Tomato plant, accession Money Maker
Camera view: bottom (45 deg); turntable rotation: 330 degrees
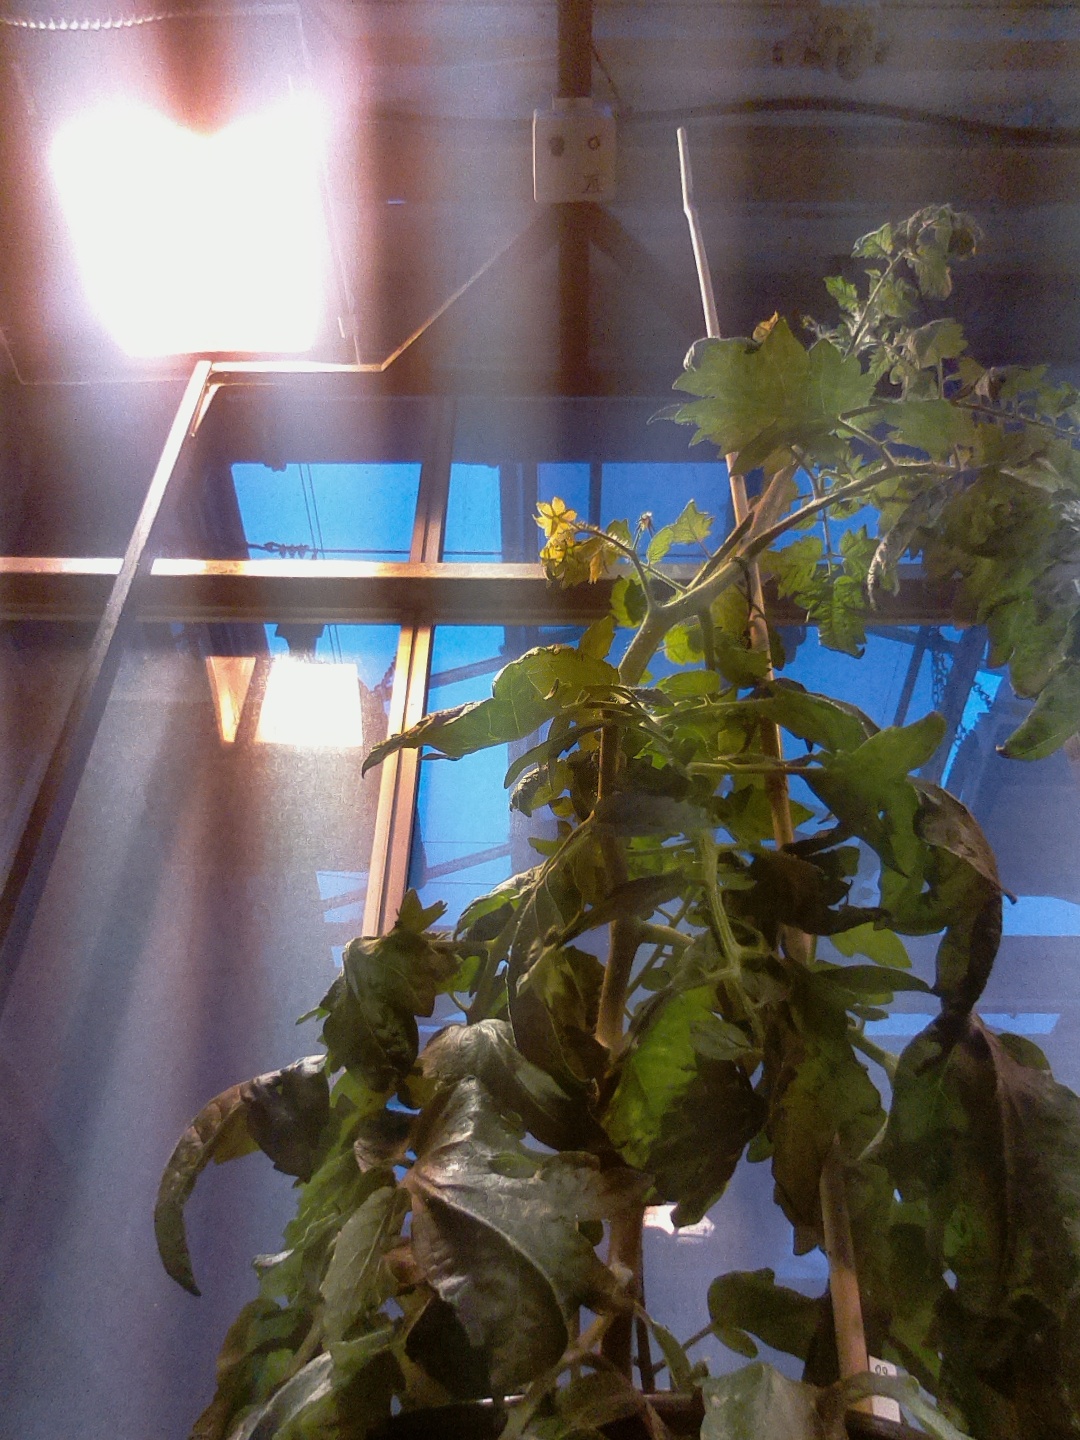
BBCH growth stage 64: 40%-50% of flowers open